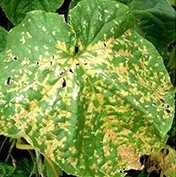
Plant: Cucumber
Disease: cucumber angular leaf spot